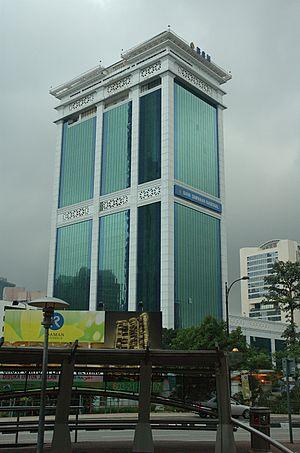
Depuis la construction du Bangunan Sime Bank en 1971, plus de 250 gratte-ciel ont été construits à Kuala Lumpur dans la capitale de la Malaisie. Les plus hauts gratte-ciel de Kuala Lumpur sont les Tours Petronas qui ont été les plus hautes du monde de leur achèvement en 1998 jusqu'en 2004 et la construction à Taiwan du Taipei 101. En 2015 ce sont encore les plus hautes du sud-est asiatique.
La Bangunan BSN est un gratte-ciel de 122 mètres de hauteur construit en 1994 à Kuala Lumpur, en Malaisie.